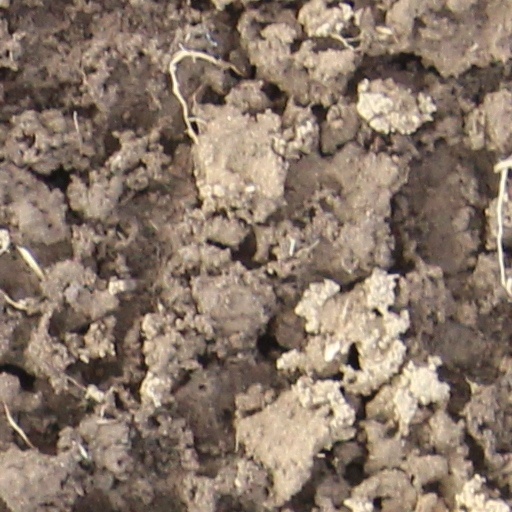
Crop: wheat